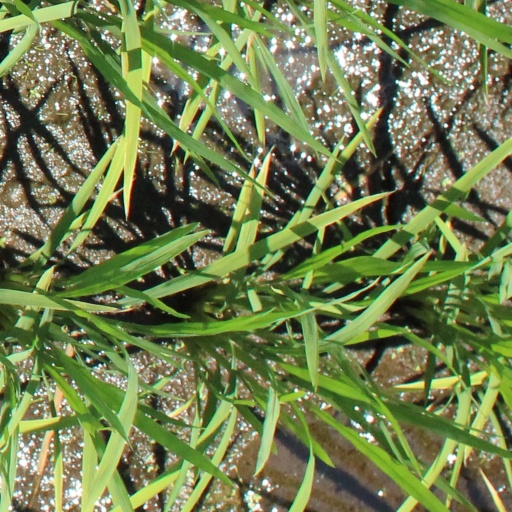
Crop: rice